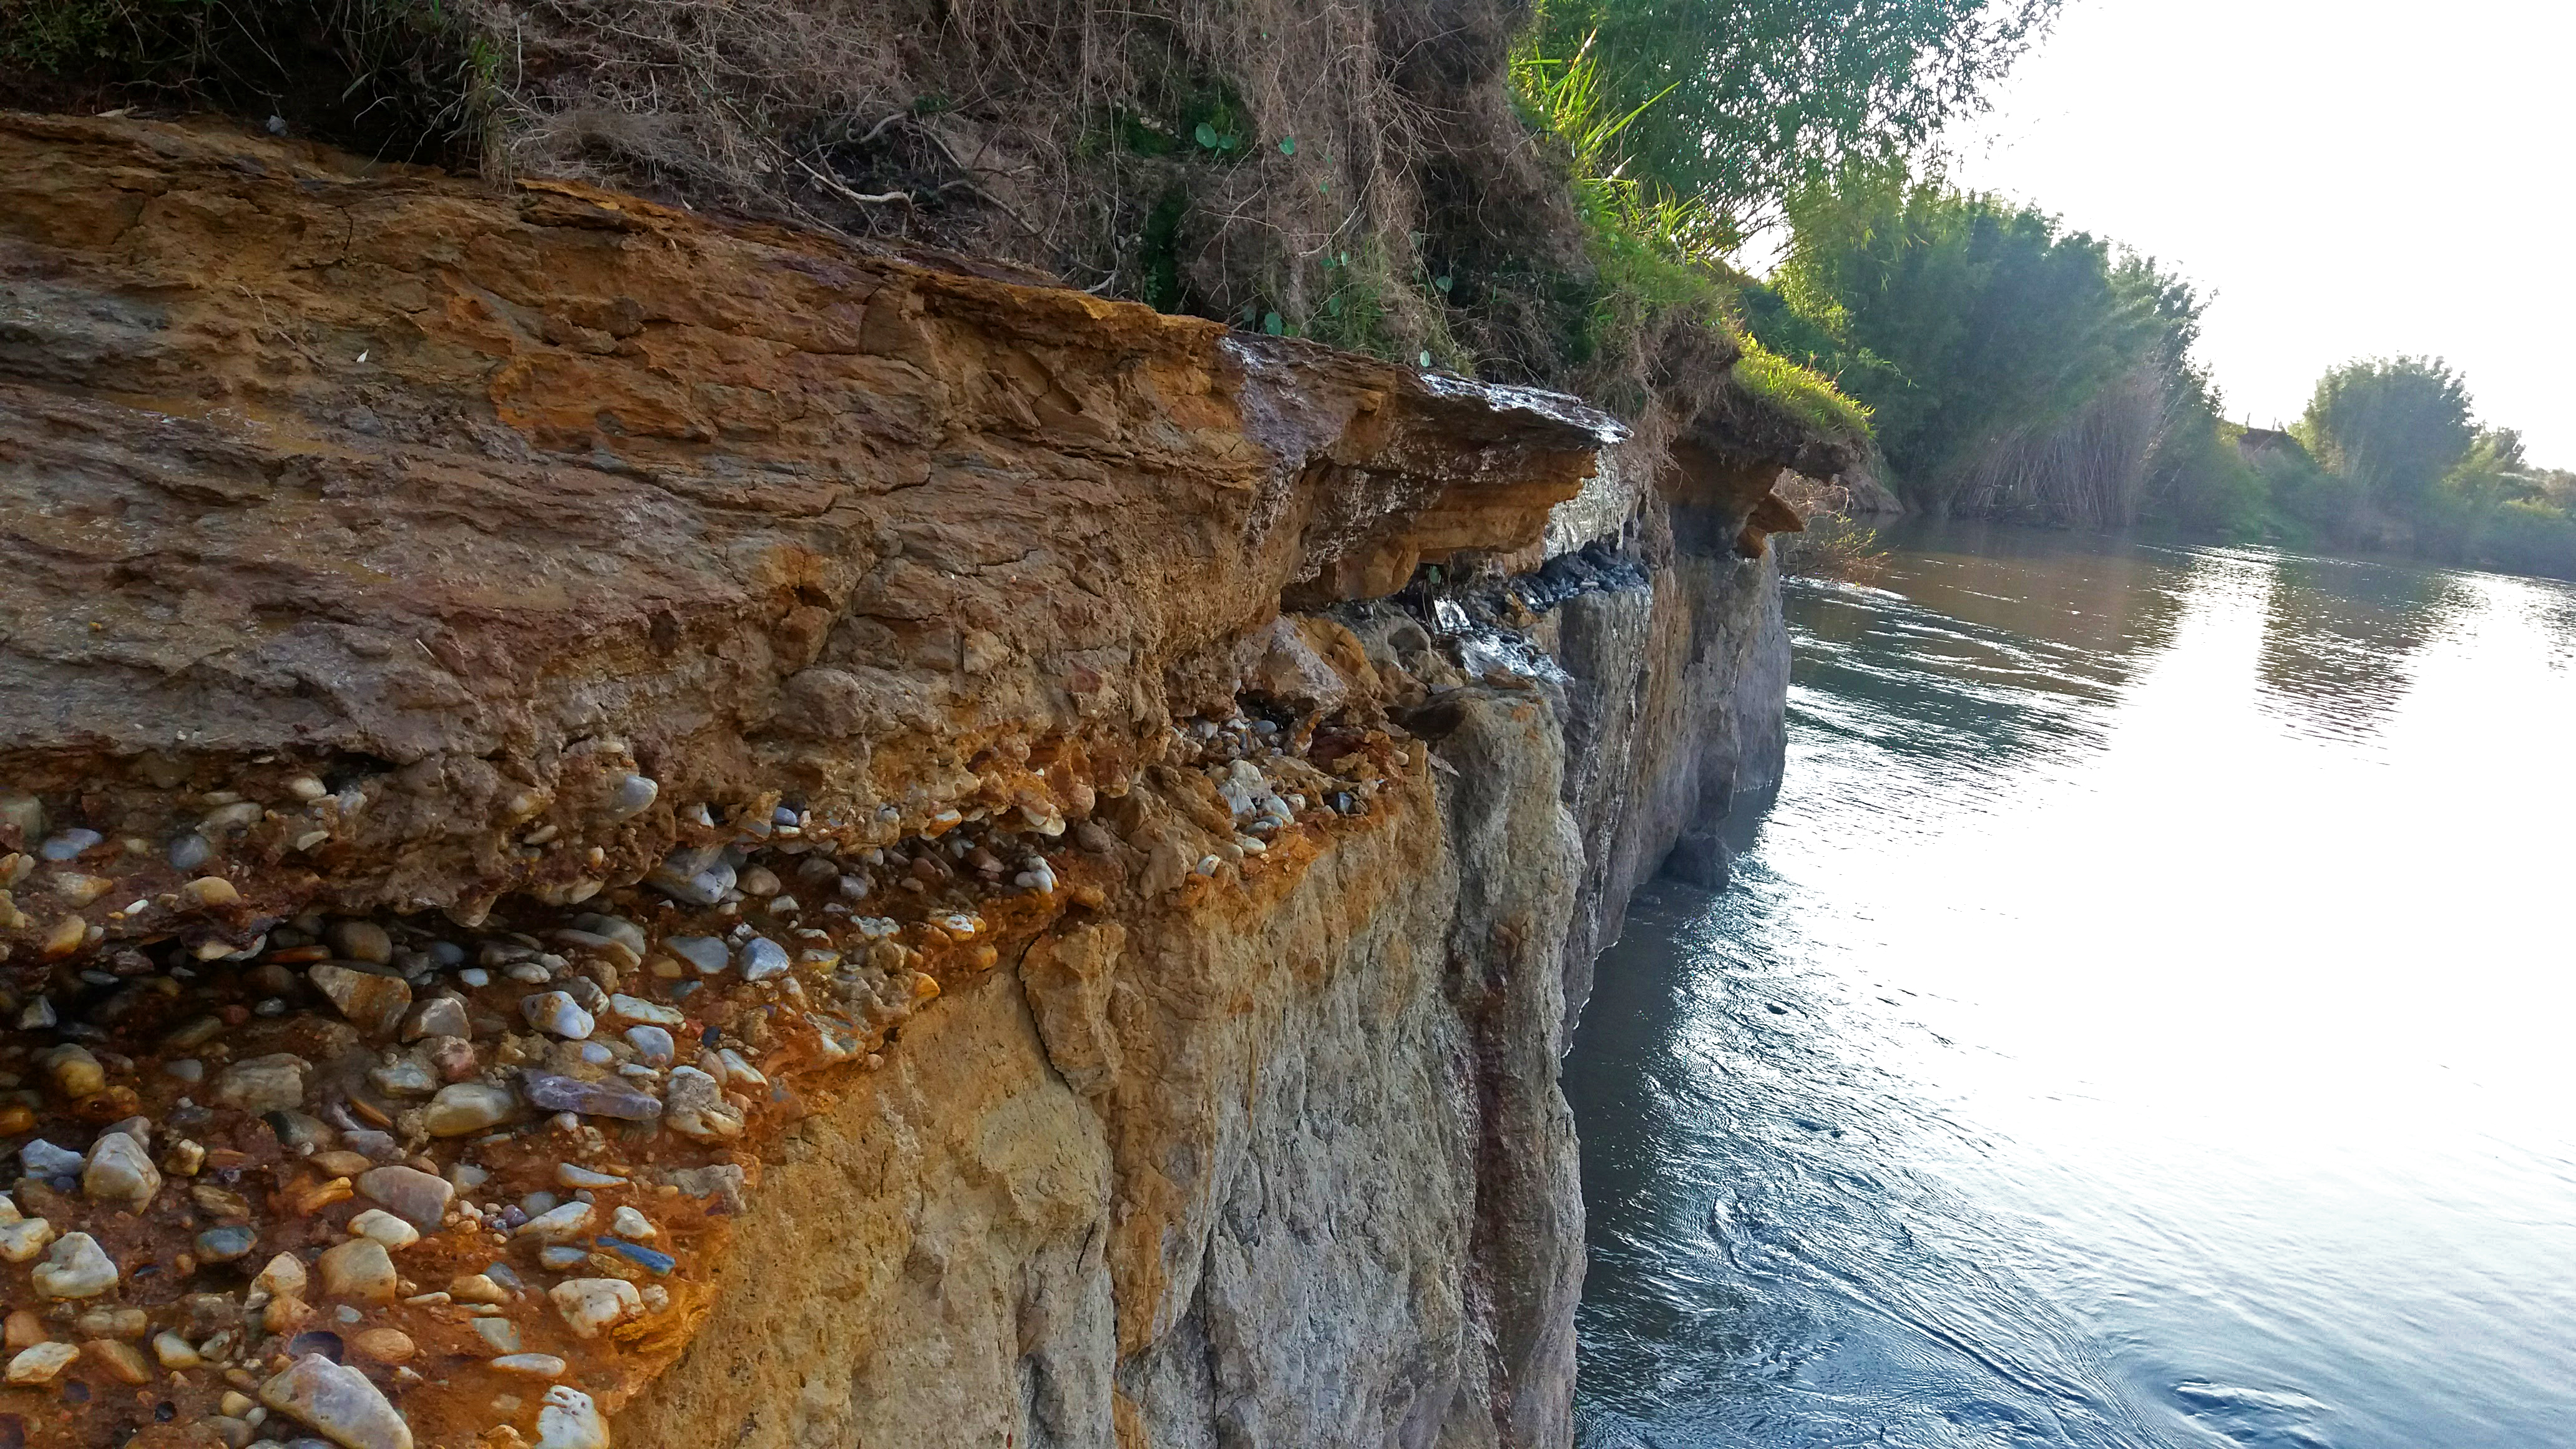
natural, rock, water, outcrop, natural landscape, geological phenomenon, tree, bedrock, cliff, water resources, watercourse, river, formation, geology, klippe, bank, escarpment, terrain, coastal and oceanic landforms, coast, fault, landscape, plant, state park, dike